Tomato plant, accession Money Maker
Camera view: vertical (180 deg); turntable rotation: 180 degrees
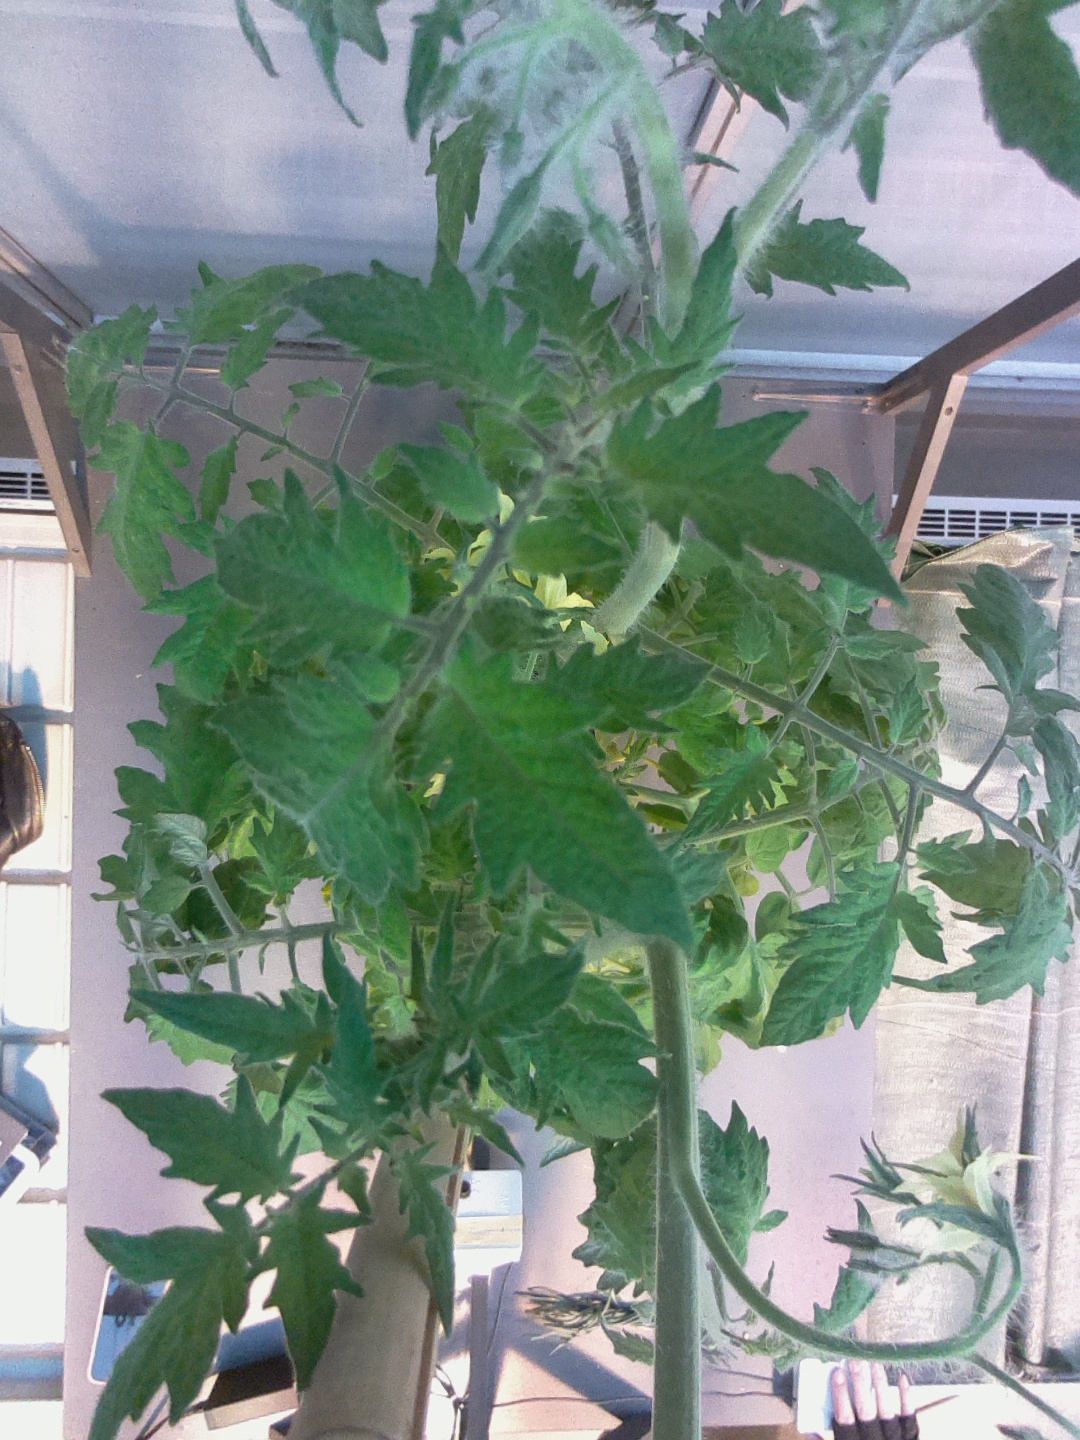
BBCH growth stage 70: Fruits at the main stem or branches visibles